San Francesco, Tolentino

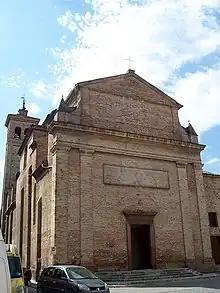
276TolentinoSFrancesco.JPG

San Francesco is a Romanesque-Gothic-style, Roman Catholic church located in Tolentino, province of Macerata, region of the Marche.